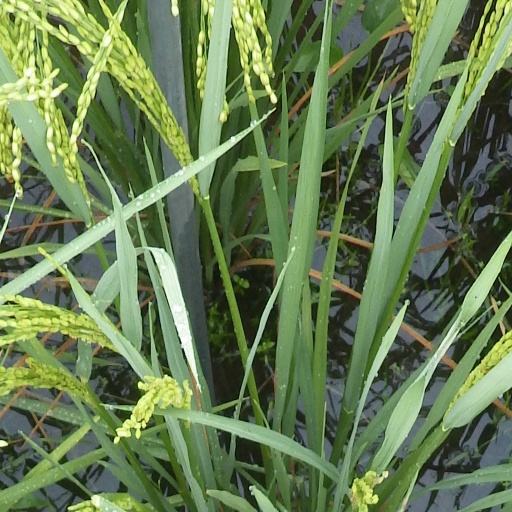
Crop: rice